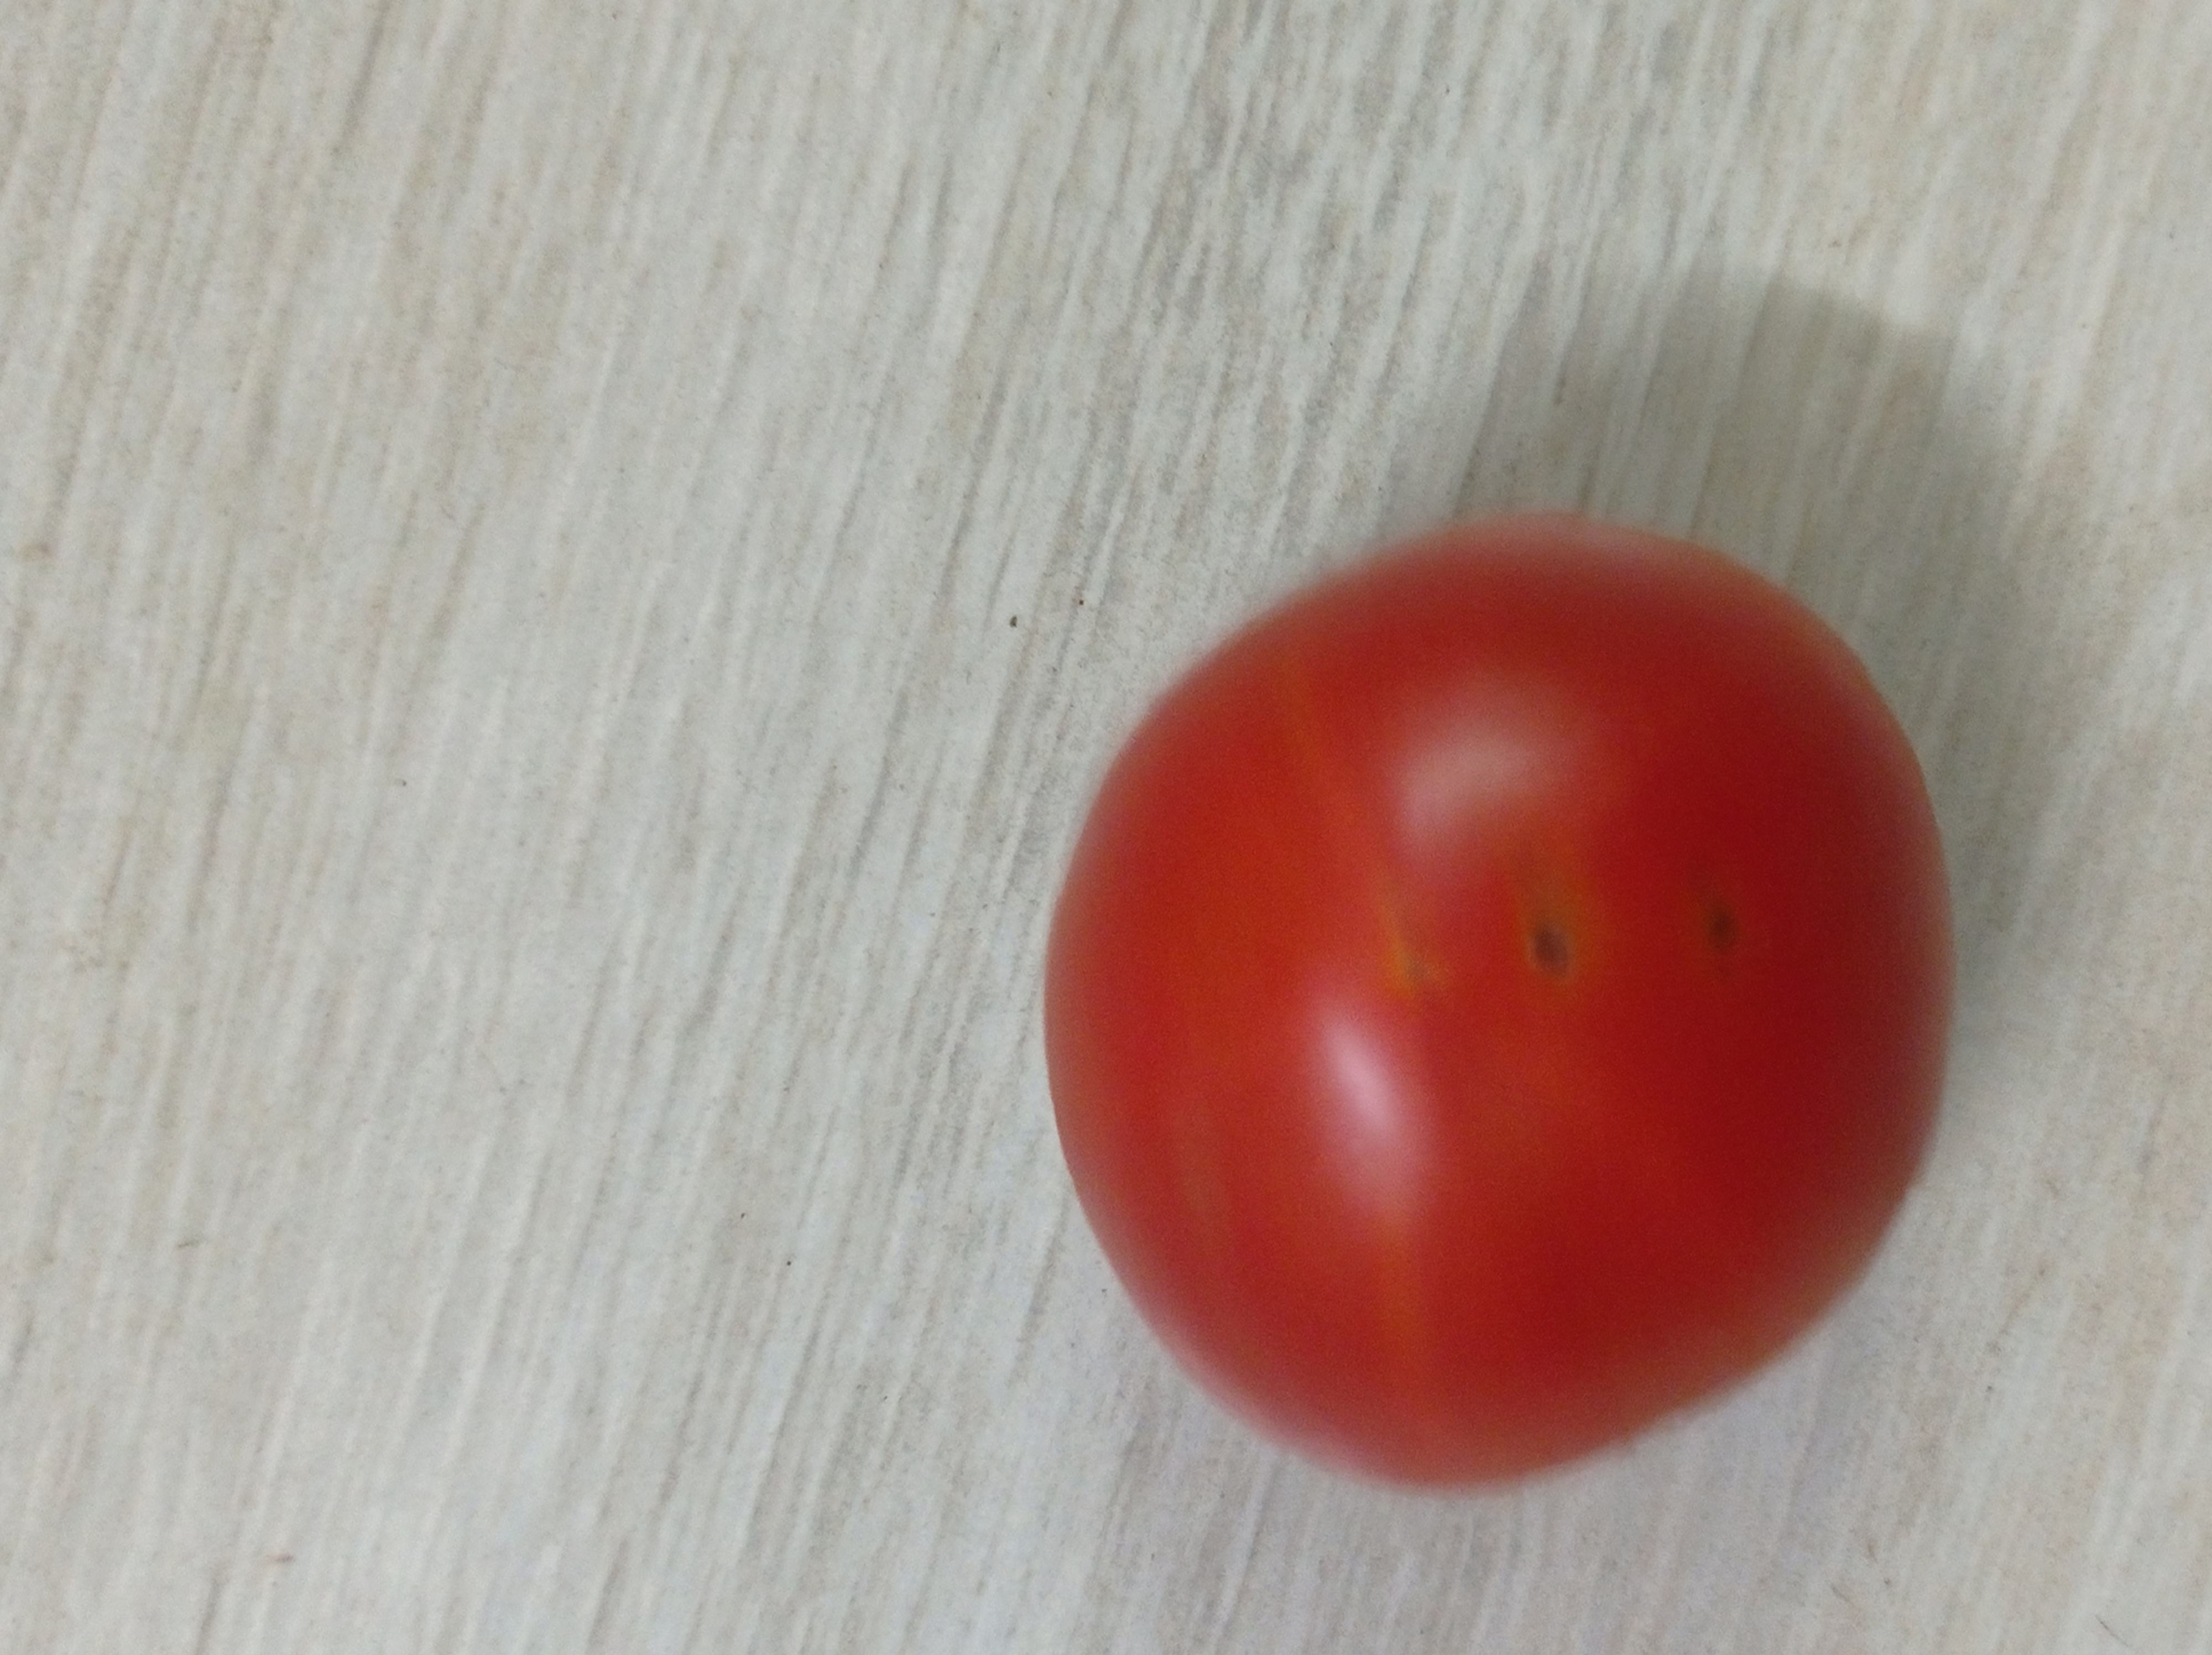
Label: Fresh